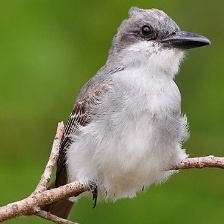
Species: GRAY KINGBIRD
Scientific name: TYRANNUS DOMINICENSIS